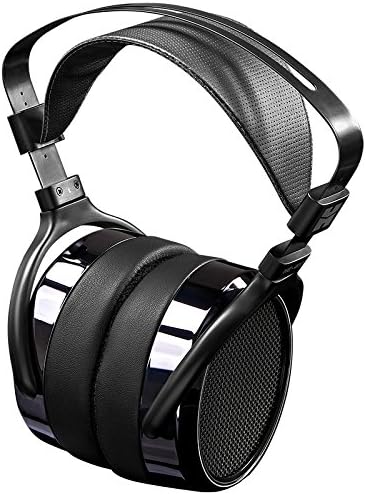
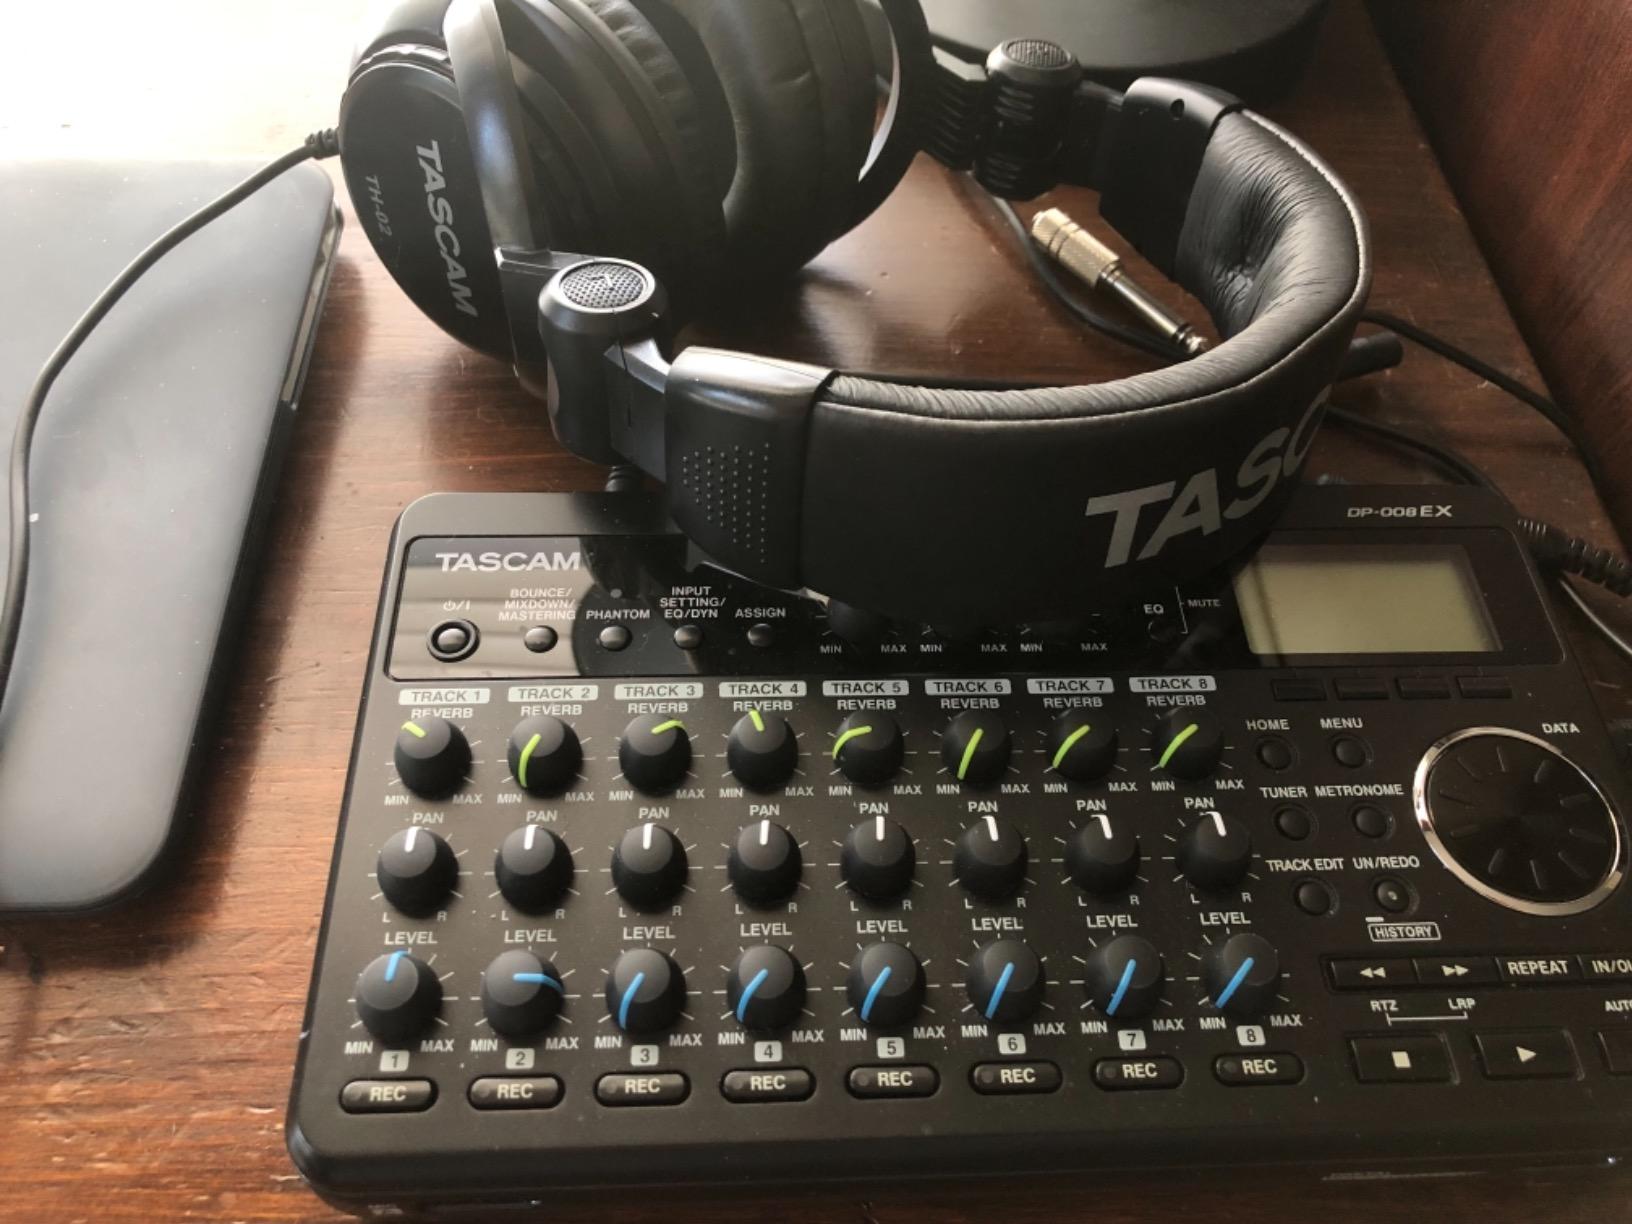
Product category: headphones
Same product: no